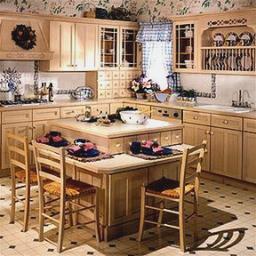
Room type: kitchen